Iosif Rangheț

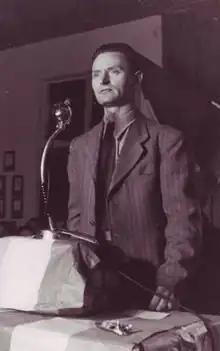
Rangheț giving a speech

From 1945 to 1948, Rangheț headed the PCR's cadres section; in that capacity, he reported that the PCR had on 23 August 1944 "less than 1,000 party members, including the comrades from prisons and concentration camps", from which only 80 in Bucharest. From 1949 to 1950, he presided over the state combustibles committee. He was elected to the Assembly of Deputies for Timiș-Torontal County in 1946. In 1948, following the establishment of a Communist regime, he obtained an Arad seat in the Great National Assembly, holding it until his death. Also in 1948, he became an alternate member of the politburo.